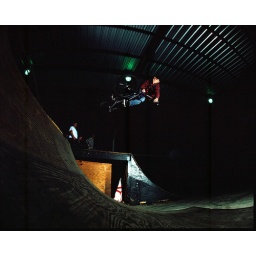
till the sweat drips from...nevermind.this is dustin transfering from the box lip, to the spine, throwing in a table with ease.